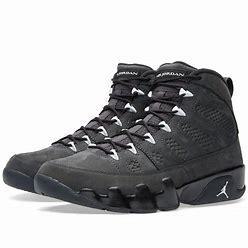
Brand: Jordan
Model: 9 Retro